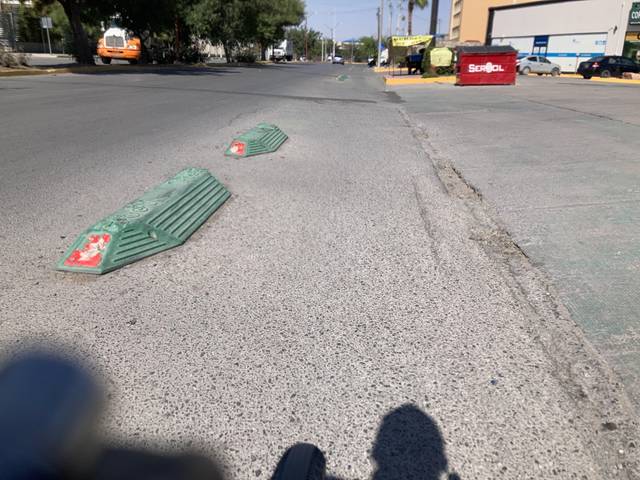
Region: Mexico
Coordinates: 31.741, -106.441